TDF Ghar

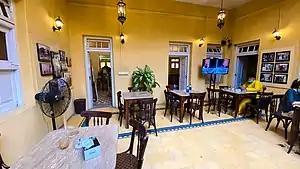
The TDF Ghar's café in the backyard of the building.

On the first floor is a book-swapping library in collaboration with Junaid Akram's project – The Novel Idea. Visitors can read any book or swap their books with any book from the same genre. There are more than 2500 books in various categories such as fiction, non-fiction, children, history, and much more.